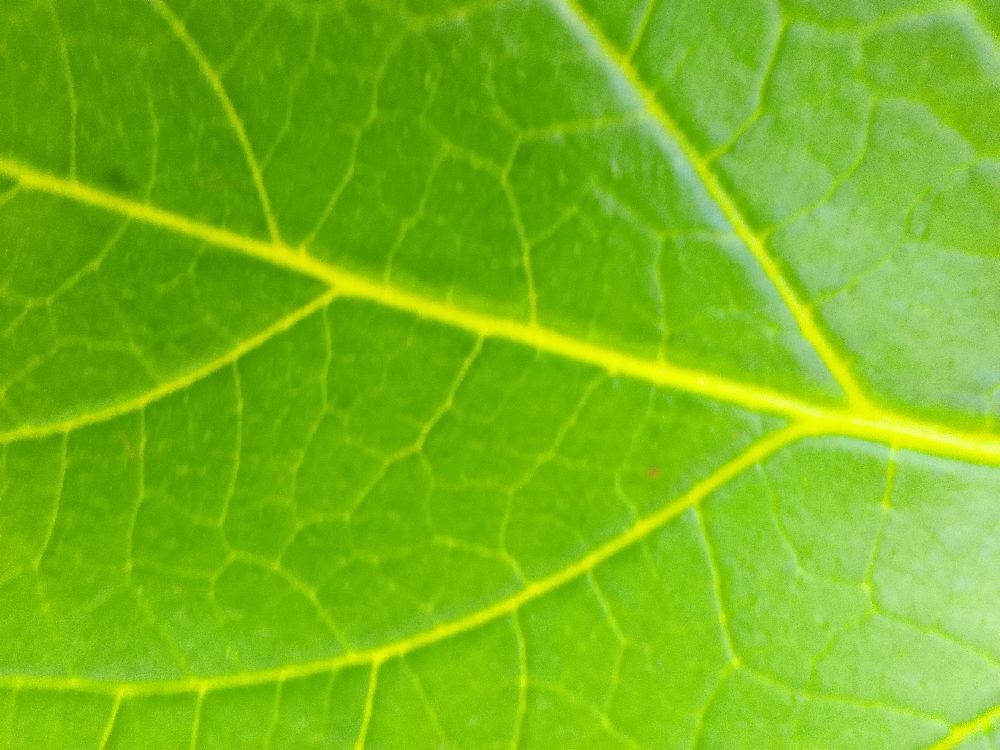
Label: Healthy